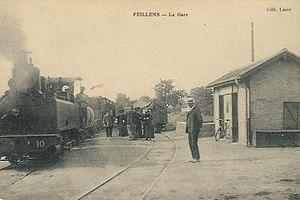
Gare de Feillens pour les tramways de l'Ain.
Feillens est une commune française située dans le département de l'Ain, en région Auvergne-Rhône-Alpes. La commune est située dans l'aire urbaine de Mâcon.